Beit Yitzhak-Sha'ar Hefer

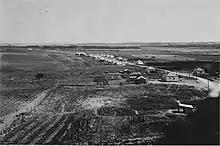
Nira 1945

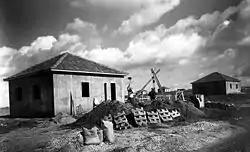
Moshav Beit Yitzhak in 1940

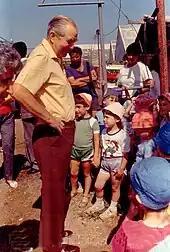
President Chaim Herzog visiting Beit Yitzhak in 1985

Beit Yitzhak-Sha'ar Hefer (lit. "House of Isaac – Hefer Gate") is a moshav in central Israel. Located in the Sharon plain near Netanya, it falls under the jurisdiction of Hefer Valley Regional Council. In Beit-Yitzhak-Sha'ar Hefer had a population of .